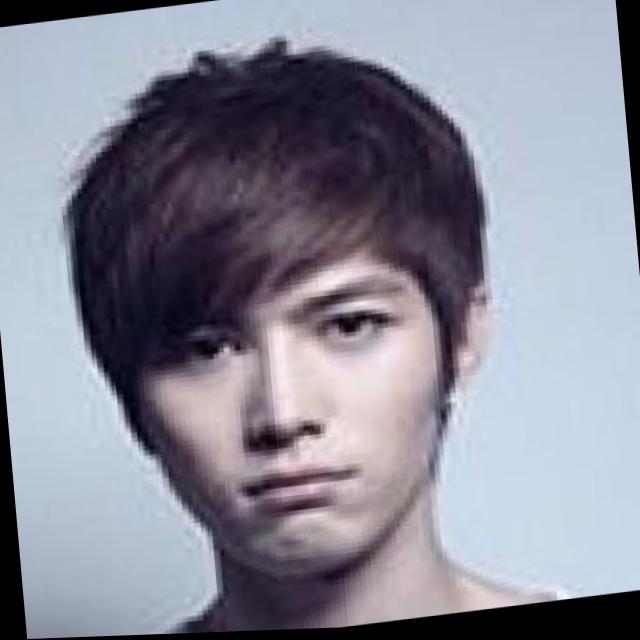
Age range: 21-44